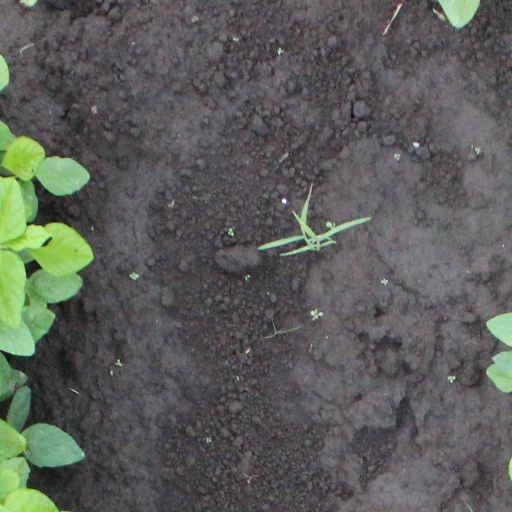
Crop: soybean